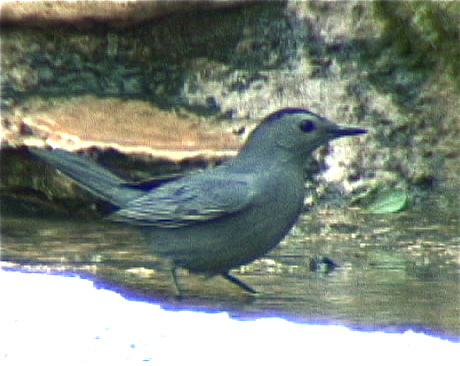
a medium-sized gray bird with a black beak and black feathers on the top of its head.
the bird has a gray belly and wings and a black striped face.
the bird is blue grey with round black eyes and a black stripe on its head.
an average size bird with a dark gray colored body with a dark blue bill.
a small bird with black head, with long, pointed bill and gray wingbars.
this bird is grey with black and has a long, pointy beak.
a slate grey bird with a short beak in prpportion to its head, full breasted, and long tail feathers
this bird has black eyerings, a pointed bill and long tailfeathers.
a slender grey and blue bird, the crown is dark blue and the bill is short, sharply tapered, and blue
this bird has a purplish colored bill and small grey tarsus
Species: Gray Catbird